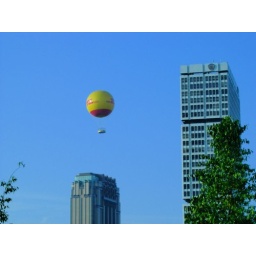
Suspended in blue sky